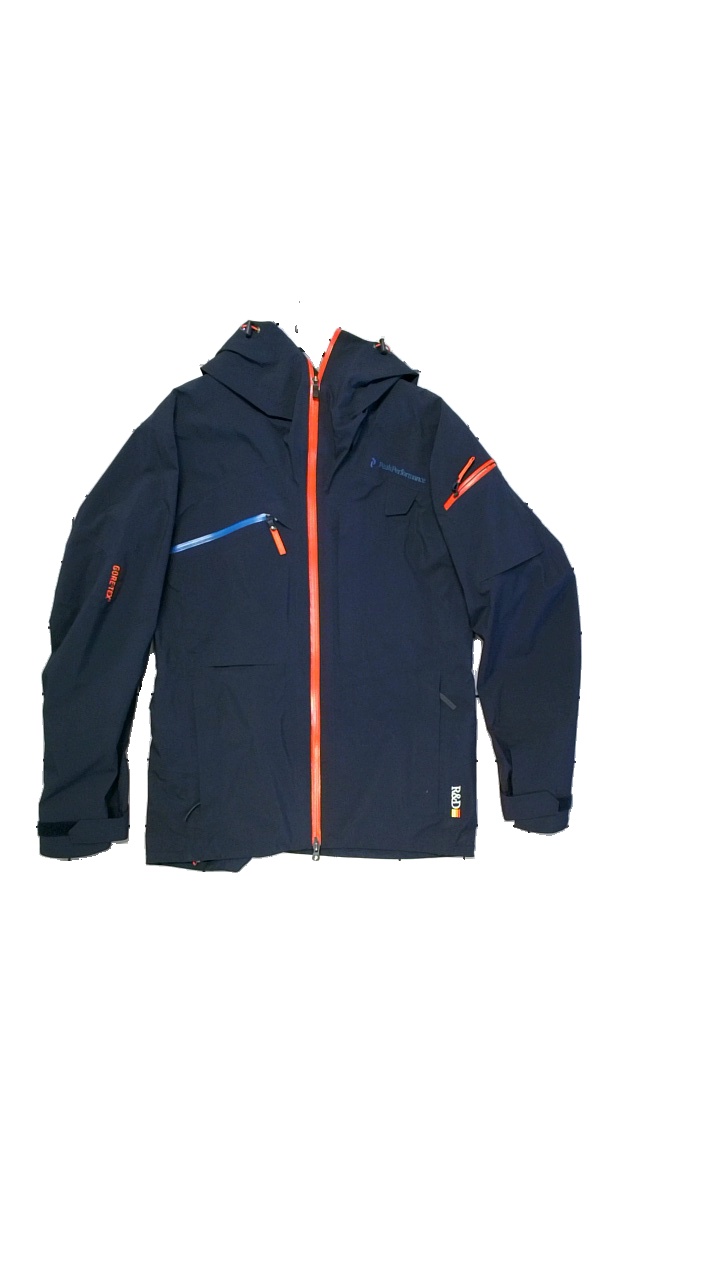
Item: Jacket (Men)
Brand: Peak Performance
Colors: Blue, Red
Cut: Oversize
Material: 100% Polyester
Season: Autumn
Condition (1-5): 4
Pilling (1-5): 4
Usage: Reuse
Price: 250-400